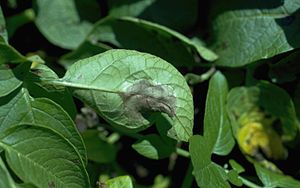
Kartoffelskimmel
Symptomer på kartoffelskimmel på et kartoffelblad.
Kartoffelskimmel er en ægsporesvamp, som kom fra Amerika med en sending kartofler. Når svampen angriber kartoflerne, ødelægges de helt, ved at de rådner og bliver uspiselige. Kartoffelskimlen var hovedårsagen til Hungersnøden i Irland 1845-1849, hvor mere end en million mennesker sultede ihjel eller døde af epidemier.